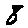
Label: 8